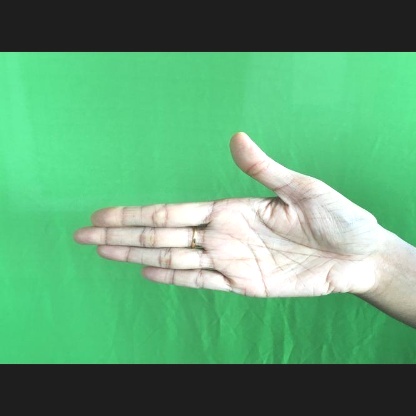
Mudra: Ardhachandran